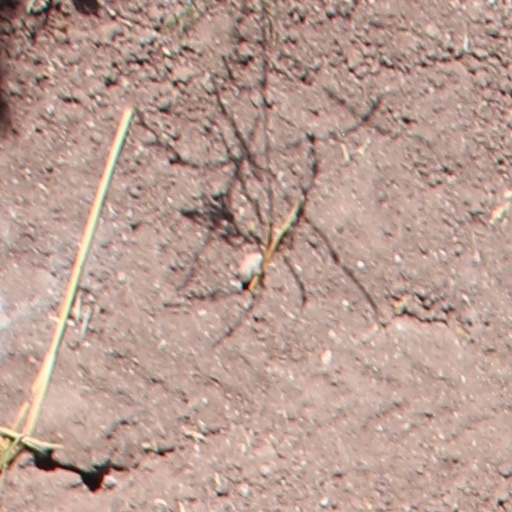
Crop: wheat